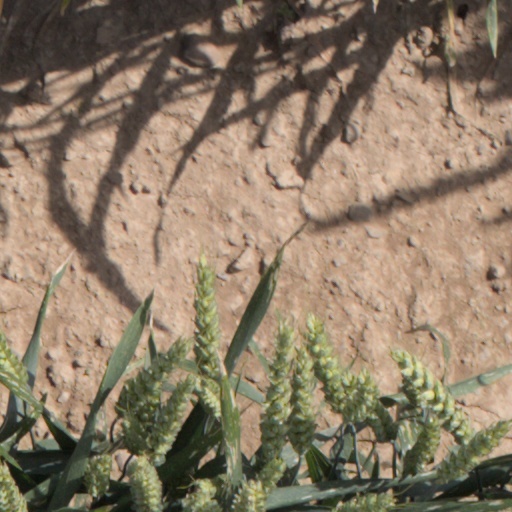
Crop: wheat